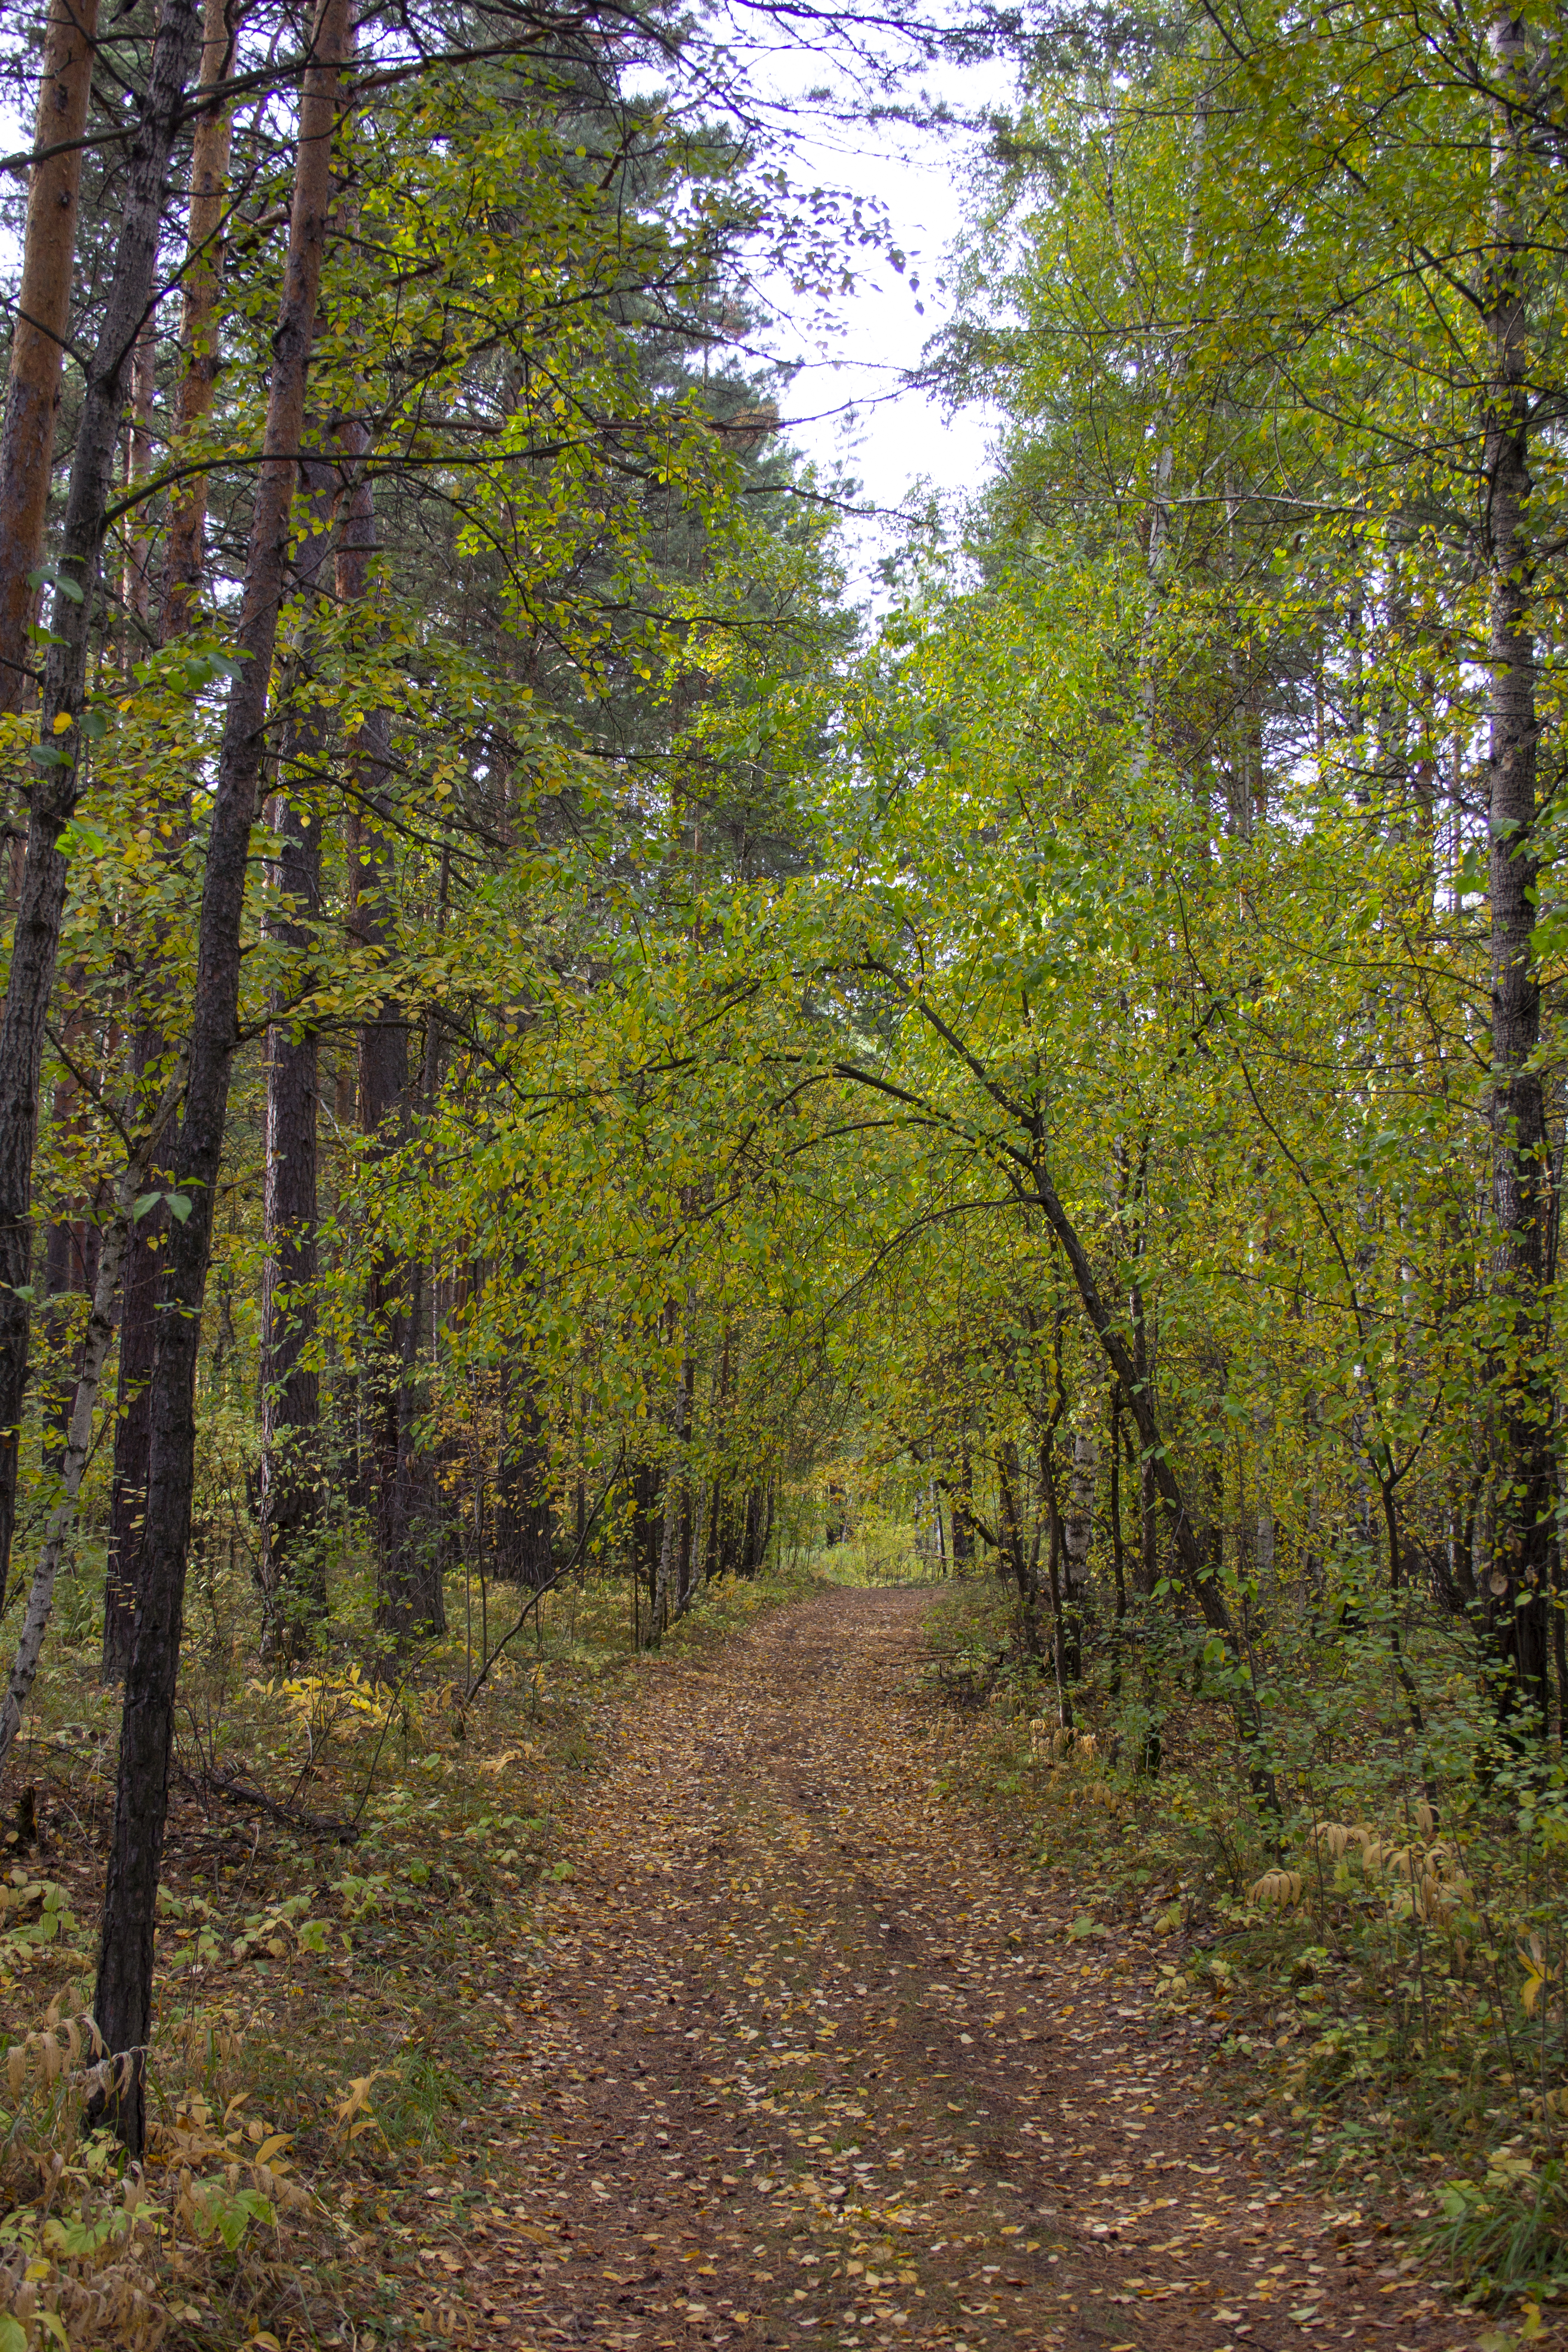
forest, road, trees, branches, tree, woodland, natural environment, nature reserve, trail, Northern hardwood forest, green, vegetation, leaf, biome, woody plant, old growth forest, temperate broadleaf and mixed forest, natural landscape, plant, tropical and subtropical coniferous forests, wilderness, sunlight, wood, grove, path, temperate coniferous forest, grass, spring, branch, deciduous, spruce fir forest, valdivian temperate rain forest, dirt road, thoroughfare, autumn, state park, jungle, landscape, trunk, national park, shrub